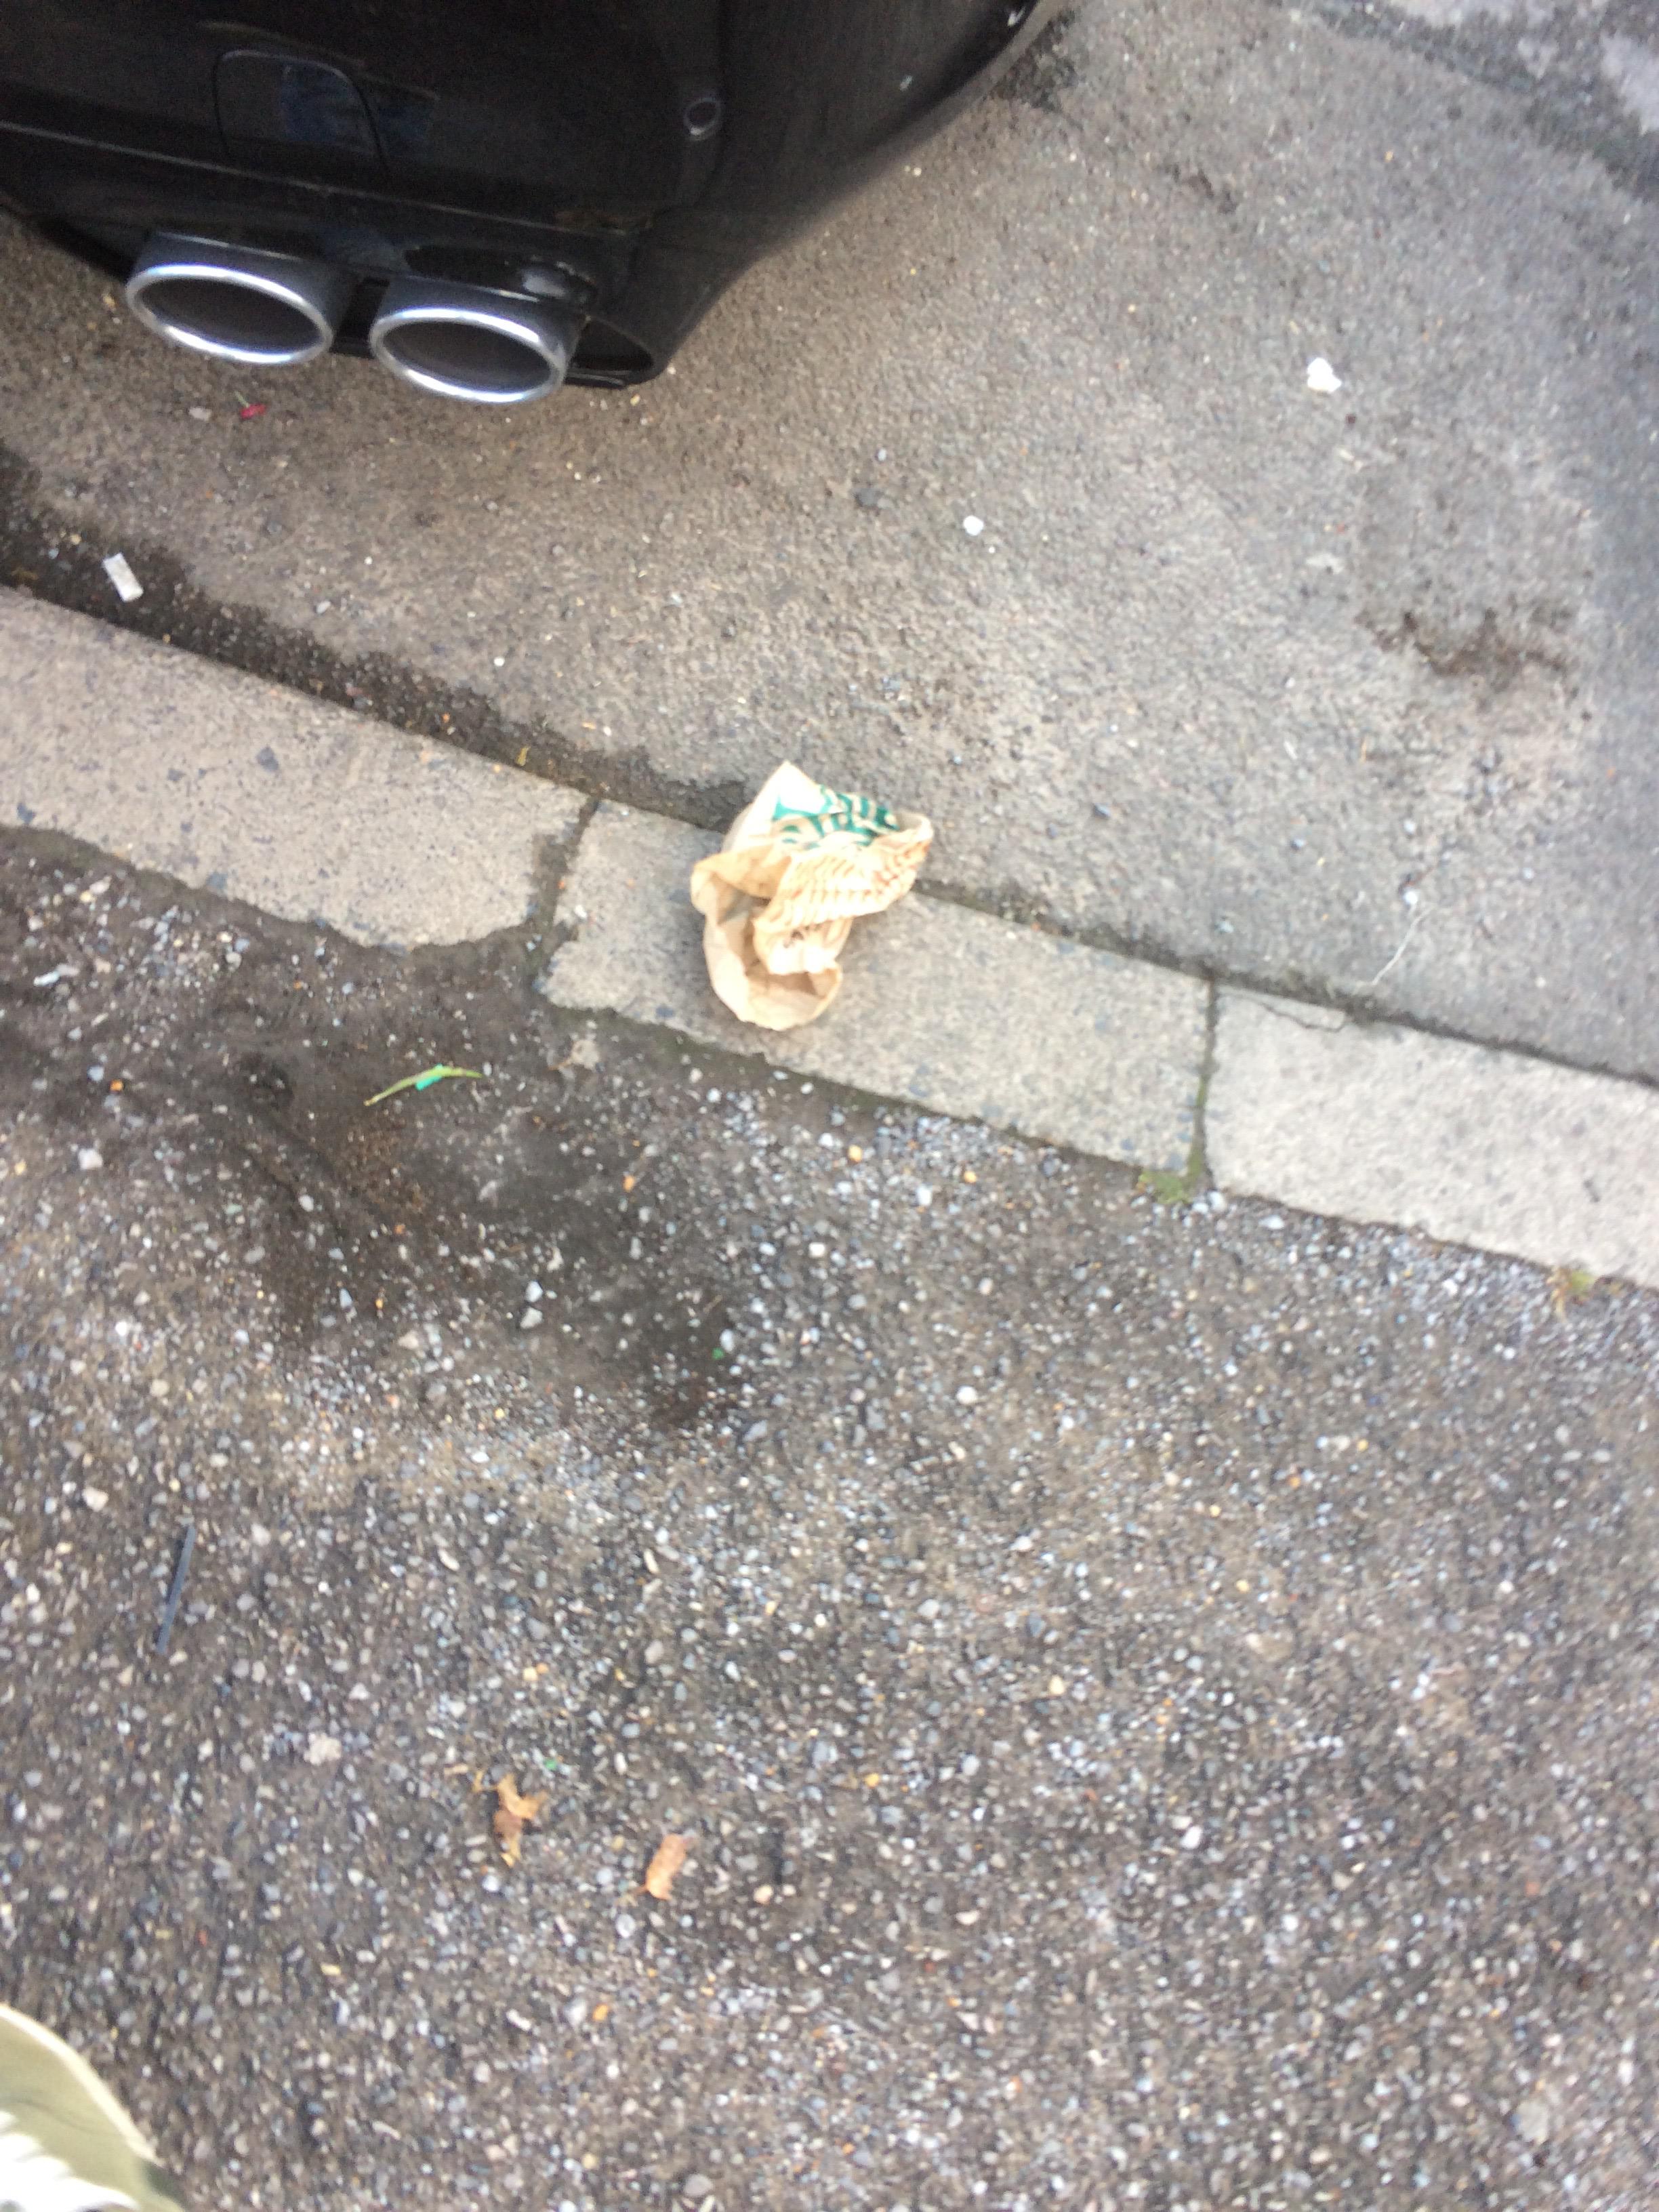
Object: Paper bag (Paper bag)

Object: Cigarette (Cigarette)